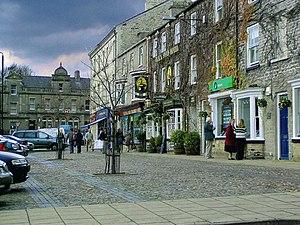
Leyburn est une petite ville et une paroisse civile du Yorkshire du Nord, en Angleterre. Elle est située dans le Wensleydale, la vallée de la rivière Ure. Administrativement, elle dépend du district du Richmondshire. Au moment du recensement de 2011, elle comptait 2 183 habitants.